Ninnu Choodalani

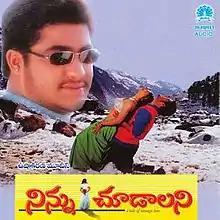
Poster

Ninnu Choodalani is a 2001 Indian Telugu-language romantic drama film directed by V. R. Prathap, starring N. T. Rama Rao Jr. and Raveena Rajput in their debut. The film was not financially successful.